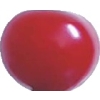
Label: cherry_sour